Balranald Shire

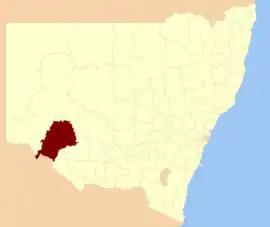
location in New South Wales

Balranald Shire is a local government area in the Riverina area of western New South Wales, Australia on the Sturt Highway. It is the location of World Heritage listed Mungo National Park. It includes the towns of Balranald and Euston. Other localities in the Shire include Kyalite, Hatfield, Penarie, Clare and Oxley.